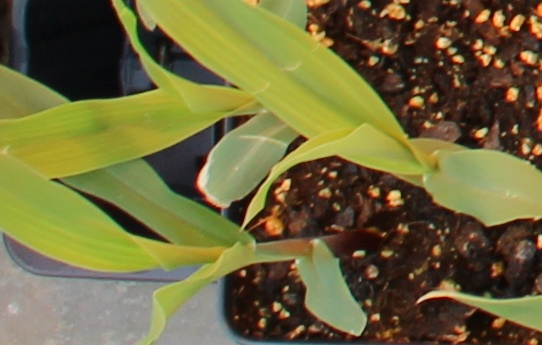
Label: Corn